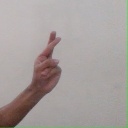
अक्षर: र